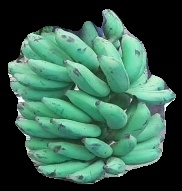
Variety: elakki-bale
Grade: grade3